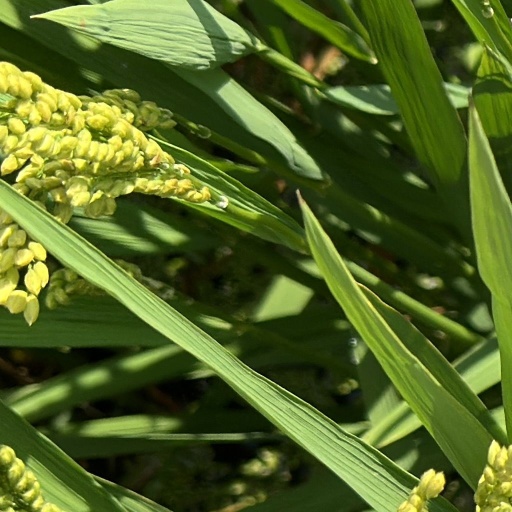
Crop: rice